Russia under Vladimir Putin

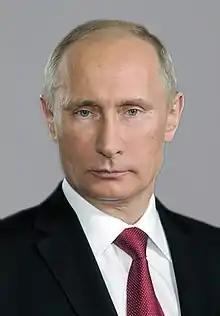
Vladimir Putin official portrait, 2012

According to a study by Olesya Zakharova, researcher in a Research Link between the Higher School of Economics and the Research Centre for East European Studies at the University of Bremen, after the 2011–2013 protests on Bolotnaya Square, which were described in Russian official discourse as an abuse of democratic freedoms and serious threats to the safety of Russian citizens, Putin presented a new concept of "Russian democracy", which he interpreted exclusively as "compliance with and respect for laws, rules and regulations", and that individual freedoms and human rights were no longer seen as prerequisites for a democratic society.